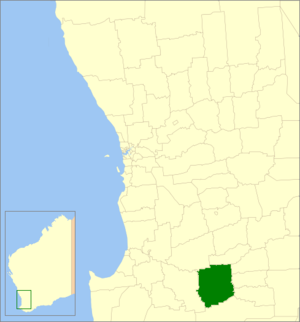
Le Comté de Kojonup est une zone d'administration locale au sud de l'Australie-Occidentale en Australie. Le comté est situé à 250 kilomètres au sud-est de Perth, la capitale de l'État.